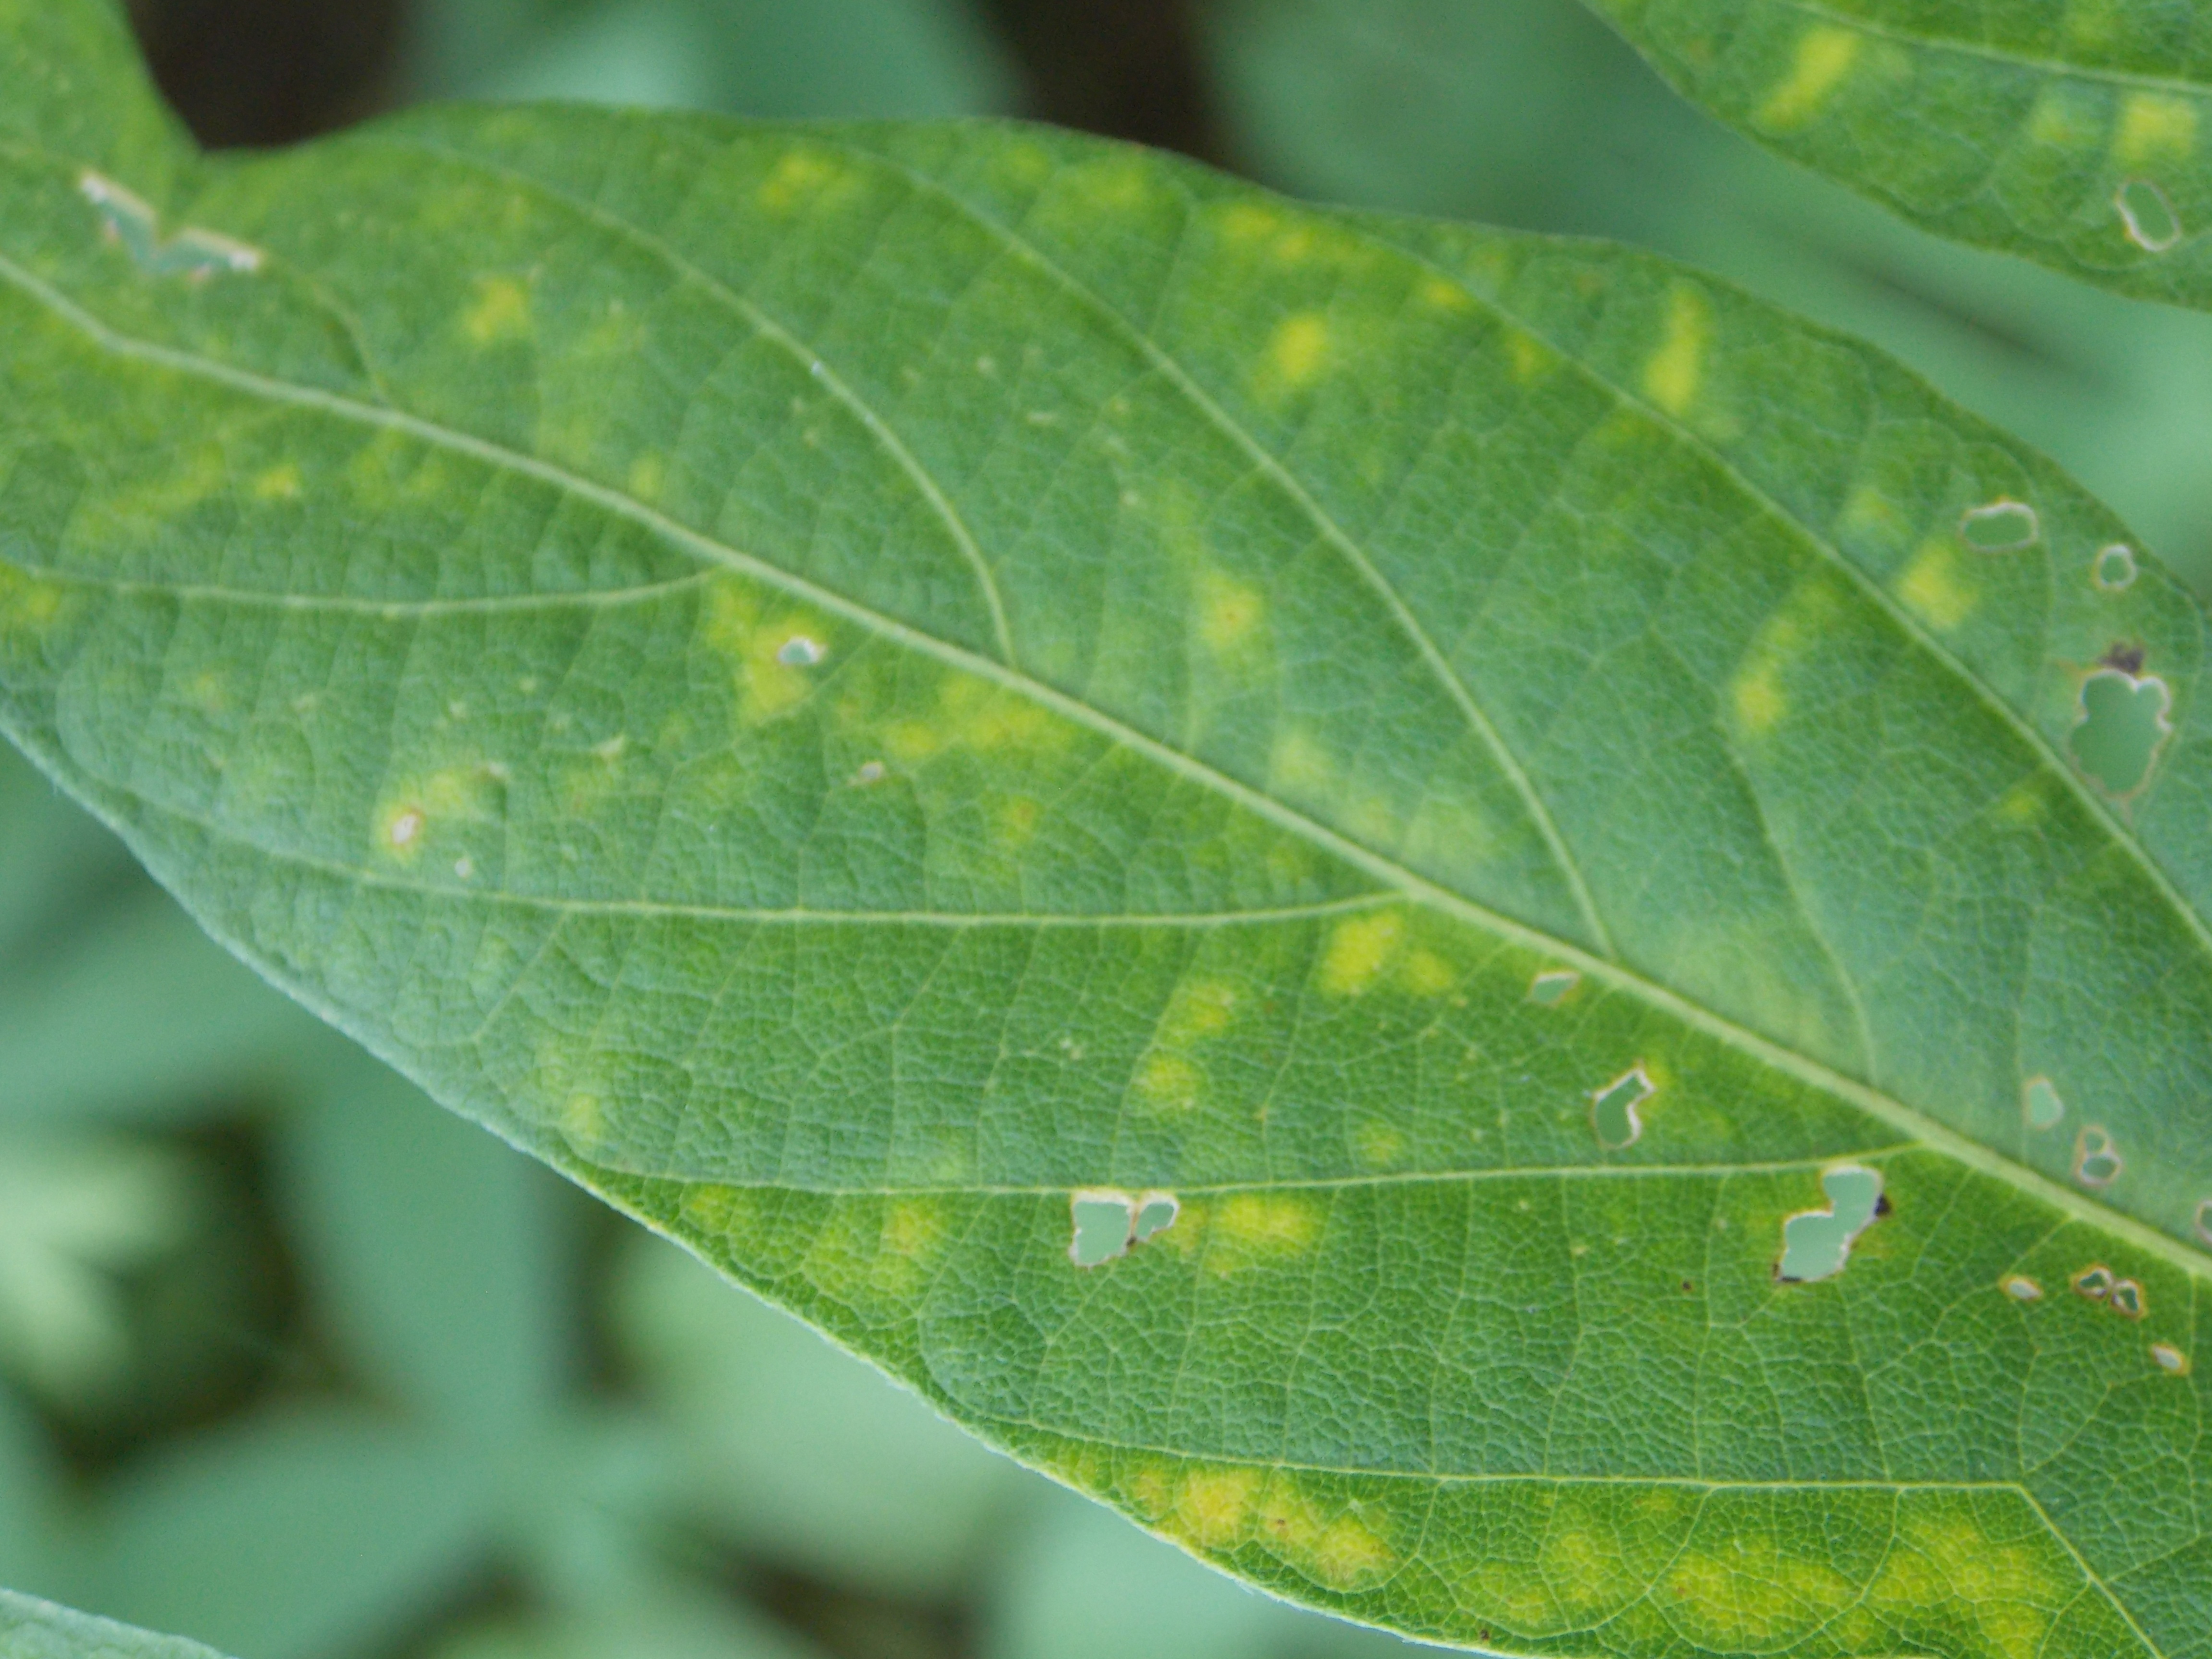
Label: Disease